Portugal–Uruguay relations

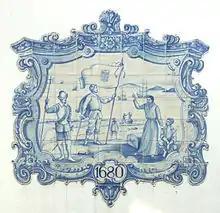
Portuguese azulejo depicting the foundation of Colonia del Sacramento for Portugal in 1680.

In 1680, Portuguese colonists established "Colônia do Sacramento" on the northern bank of Río de la Plata, on the opposite coast from Buenos Aires. Spanish colonial activity increased as Spain sought to limit Portugal's expansion of Brazil's frontiers. The Spanish also moved to capture Colonia del Sacramento. The 1750 Treaty of Madrid secured Spanish control over Banda Oriental (present day Uruguay), and settled the boundaries between Spain and Portugal.